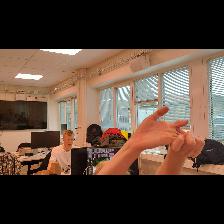
Label: Human